Kyle Sokol

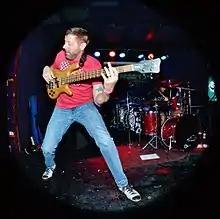
Kyle Sokol at Local 662, St. Pete, FL 2017

Kyle Sokol (born October 31, 1974) is an American bassist and skateboarder. He is currently with Nasty Savage, Astronomica, Nocturnus A.D., and Apeiron Bound. Kyle has also played with Disareyen, Mercy McCoy, Trace of Day, Sectioned, Rude Squad, King of Denmark, Noble Jones, Philistines, Leadfoot, and Hell on Earth.